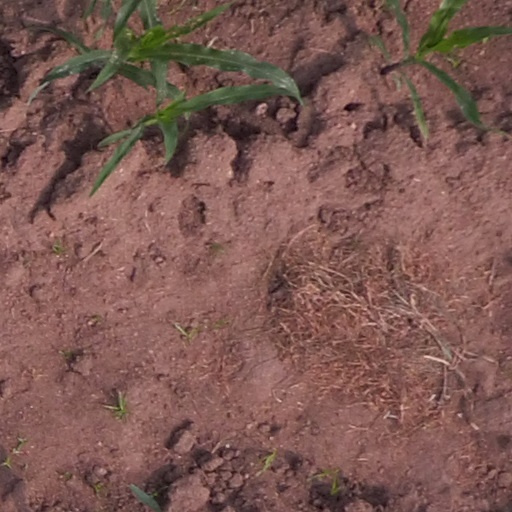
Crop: maize; corn